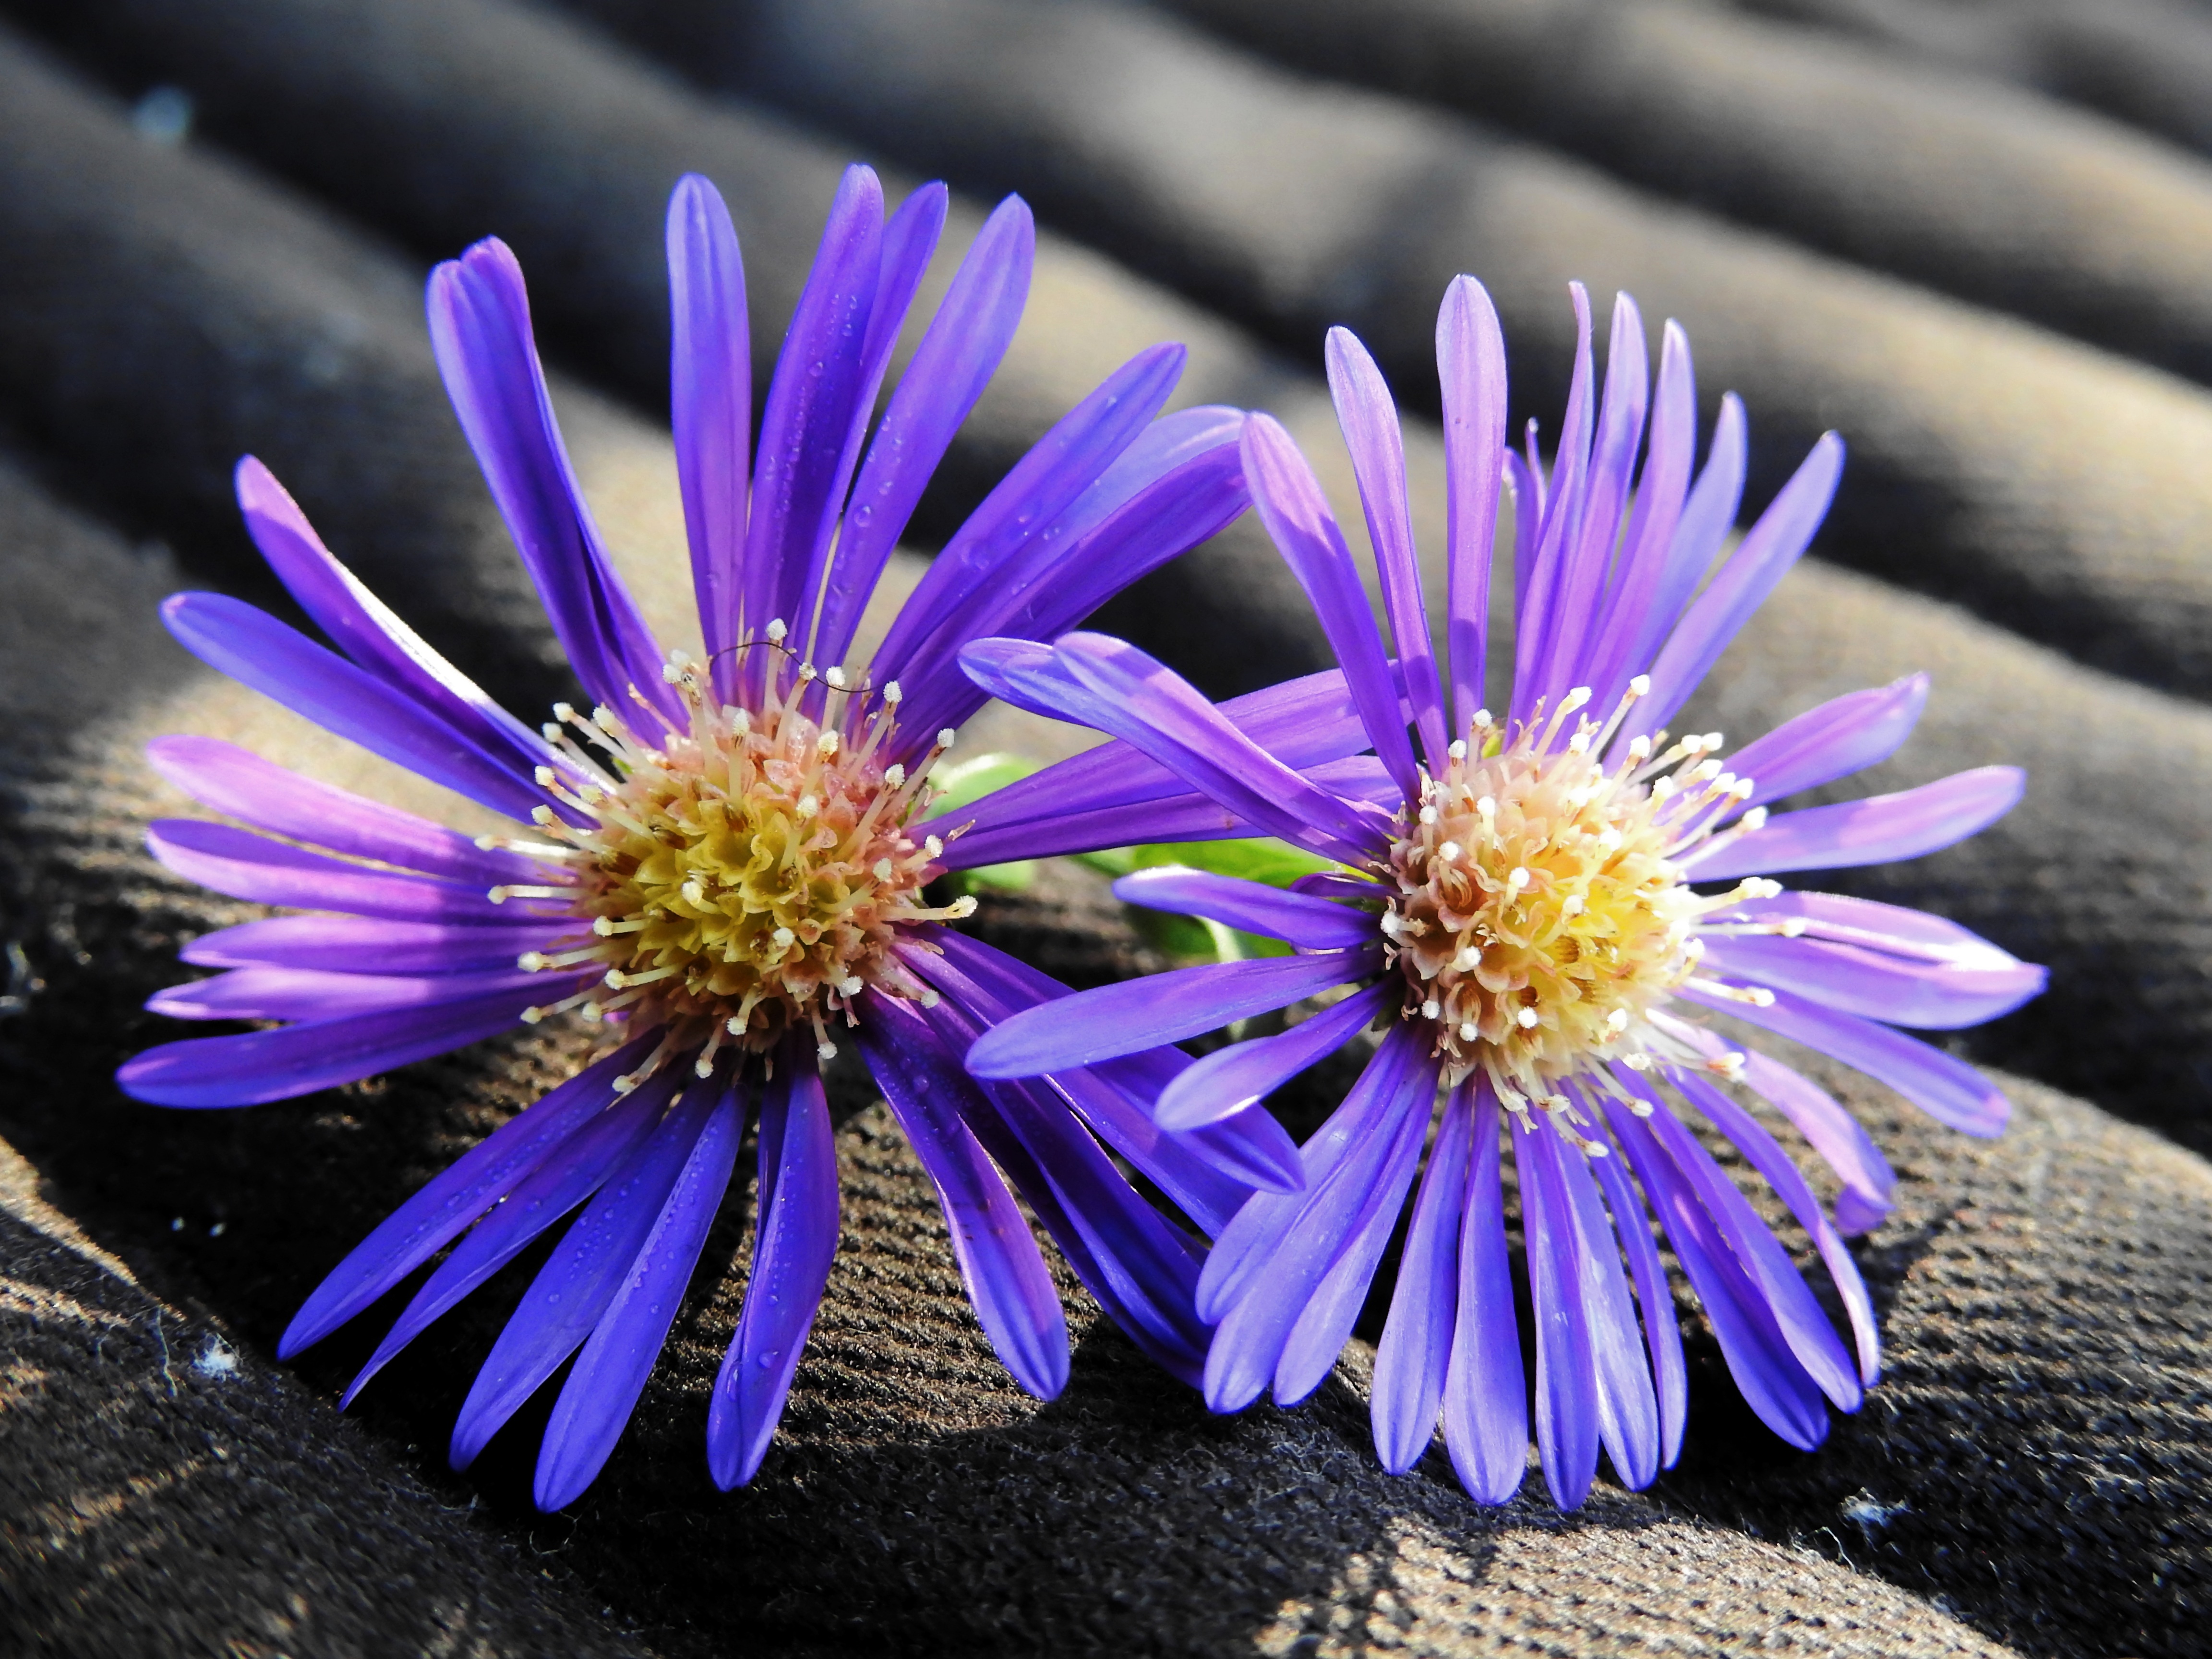
nature, blossom, structure, plant, flower, purple, petal, bloom, daisy, blue, flora, wildflower, fabric, close up, background, aster, purple flower, macro photography, flowering plant, daisy family, flower bouquet, land plant